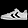
Label: Sneaker